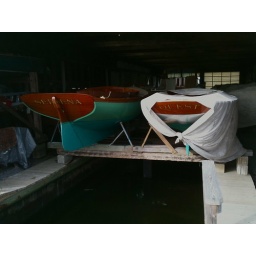
Serena and Quest over a water floor